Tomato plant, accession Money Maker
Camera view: tilt-top (135 deg); turntable rotation: 150 degrees
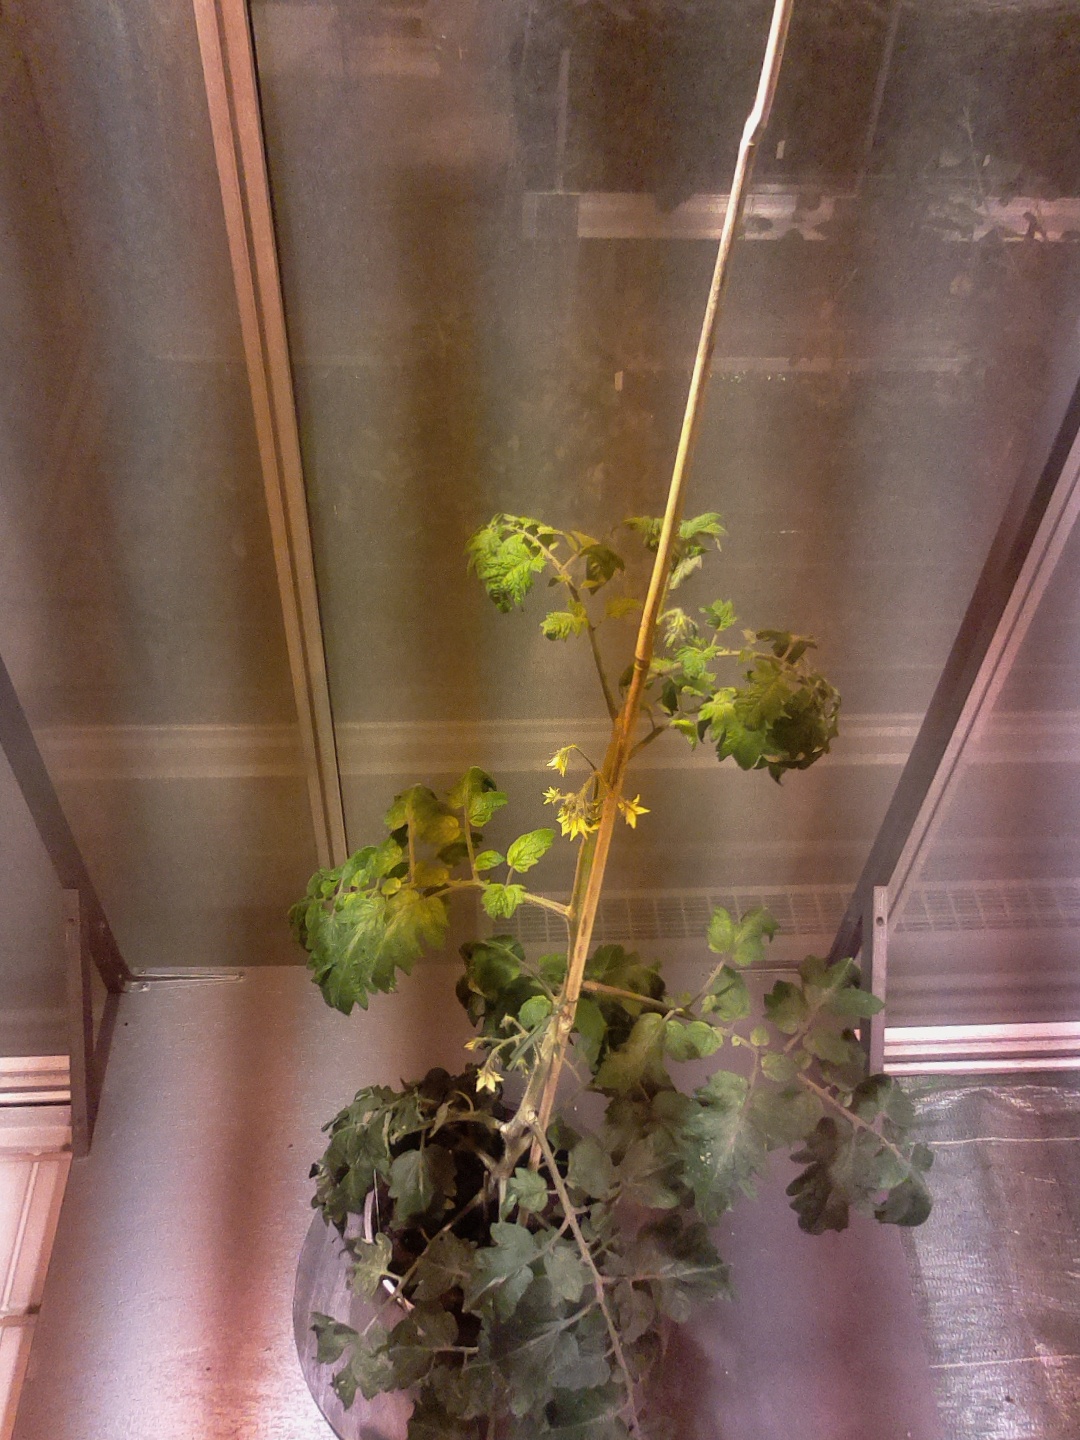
BBCH growth stage 68: Full flowering, 80%-90% of flowers open, more petals falling